Thomas-Morse MB-7

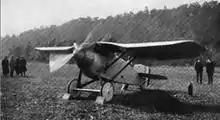

The MB-7 was built on the request of the US Navy. They had recently received the Thomas-Morse MB-3, and asked B Douglas Thomas to modify two of them to be racers. The first MB-7 was completed in 1921. It took part in the 1921 Pulitzer Trophy race, but during the race its fuel pump malfunctioned and it crashed and was destroyed by fire when a lighted match by a souvenir hunter ignited the fuel. The second MB-7 was completed in January 1922. It first flew on 14 April 1922. It competed for the US Navy in the Pulitzer Trophy on 14 October 1922. Piloted by Captain Francis Pat Mulcahy it withdrew after 30 minutes with an overheating engine. It never flew again before being dismantled on 7 January 1925.